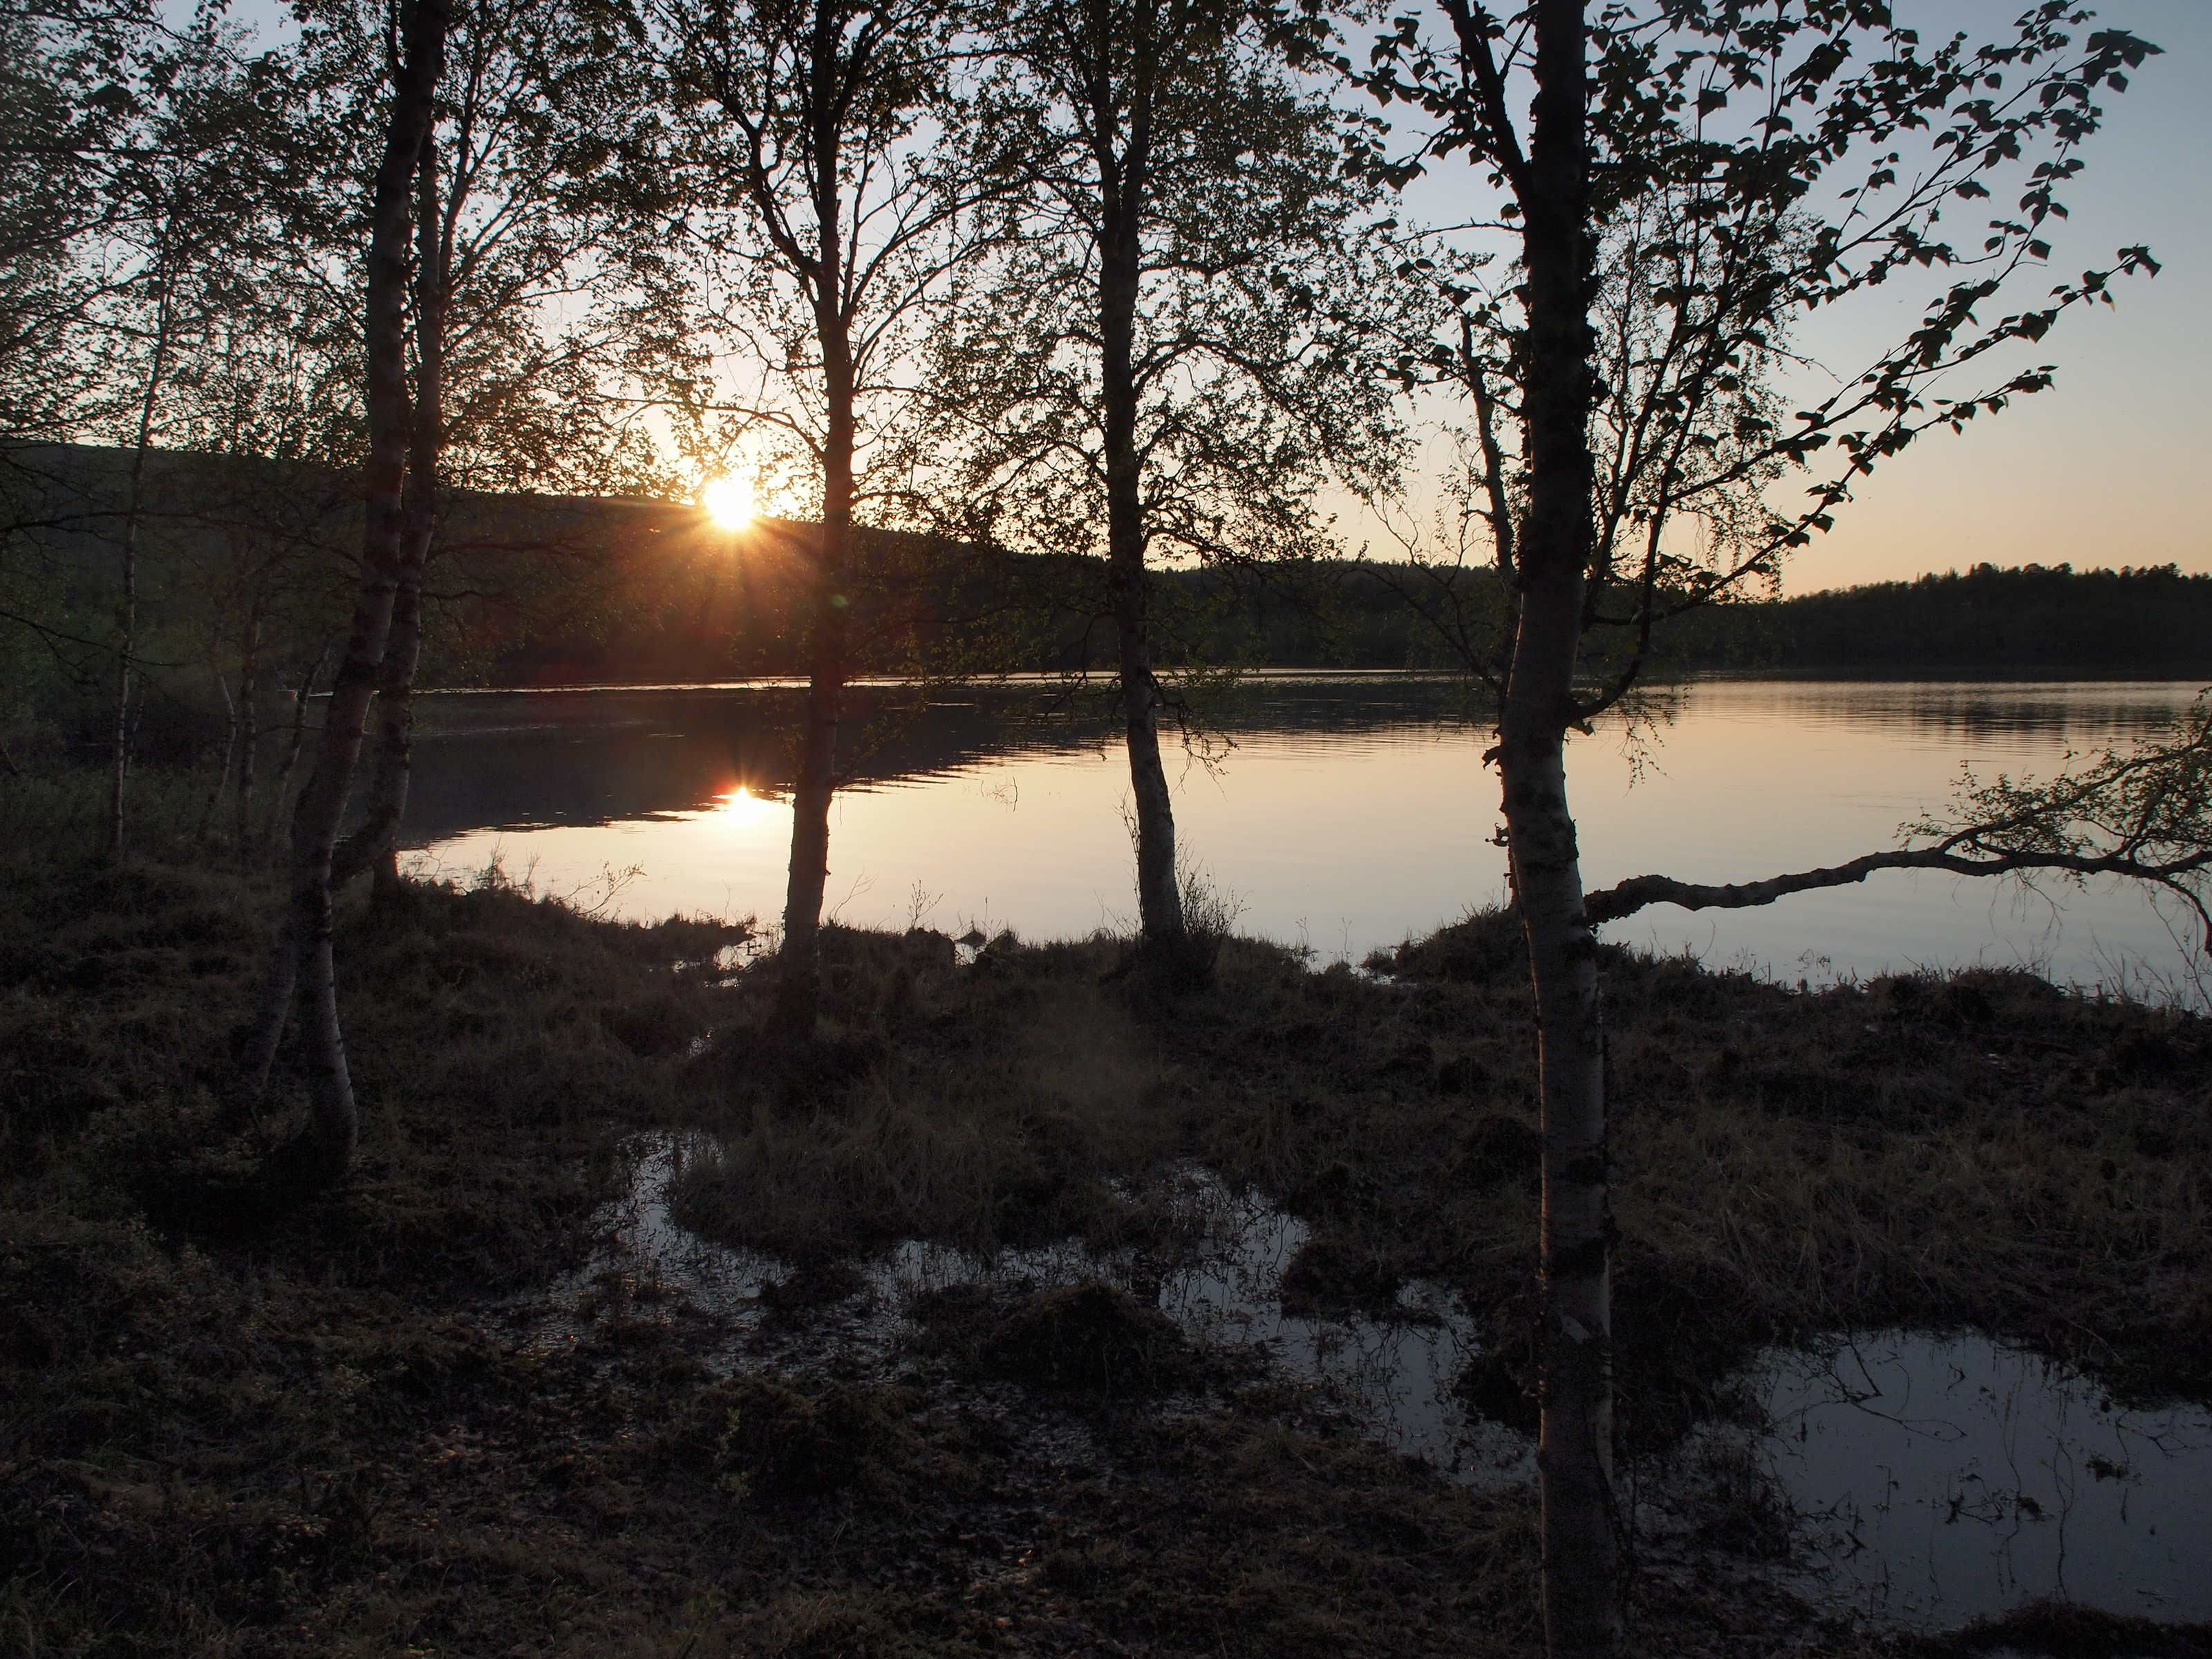
landscape, tree, water, nature, wilderness, snow, winter, sunrise, sunset, sunlight, morning, lake, dawn, river, summer, dusk, pond, evening, reflection, autumn, reservoir, season, woods, wetland, finland, habitat, loch, midnight sun, natural environment, atmospheric phenomenon, woody plant, beautiful views